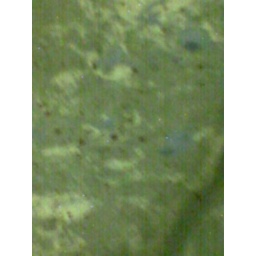
Blood on the wall and floor of stairwell by F6 Community care tenant